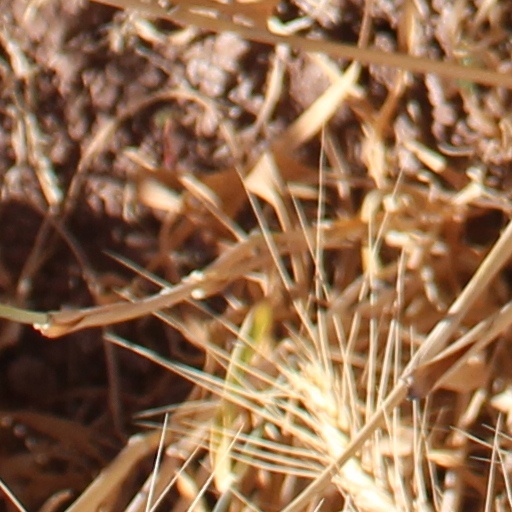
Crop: wheat